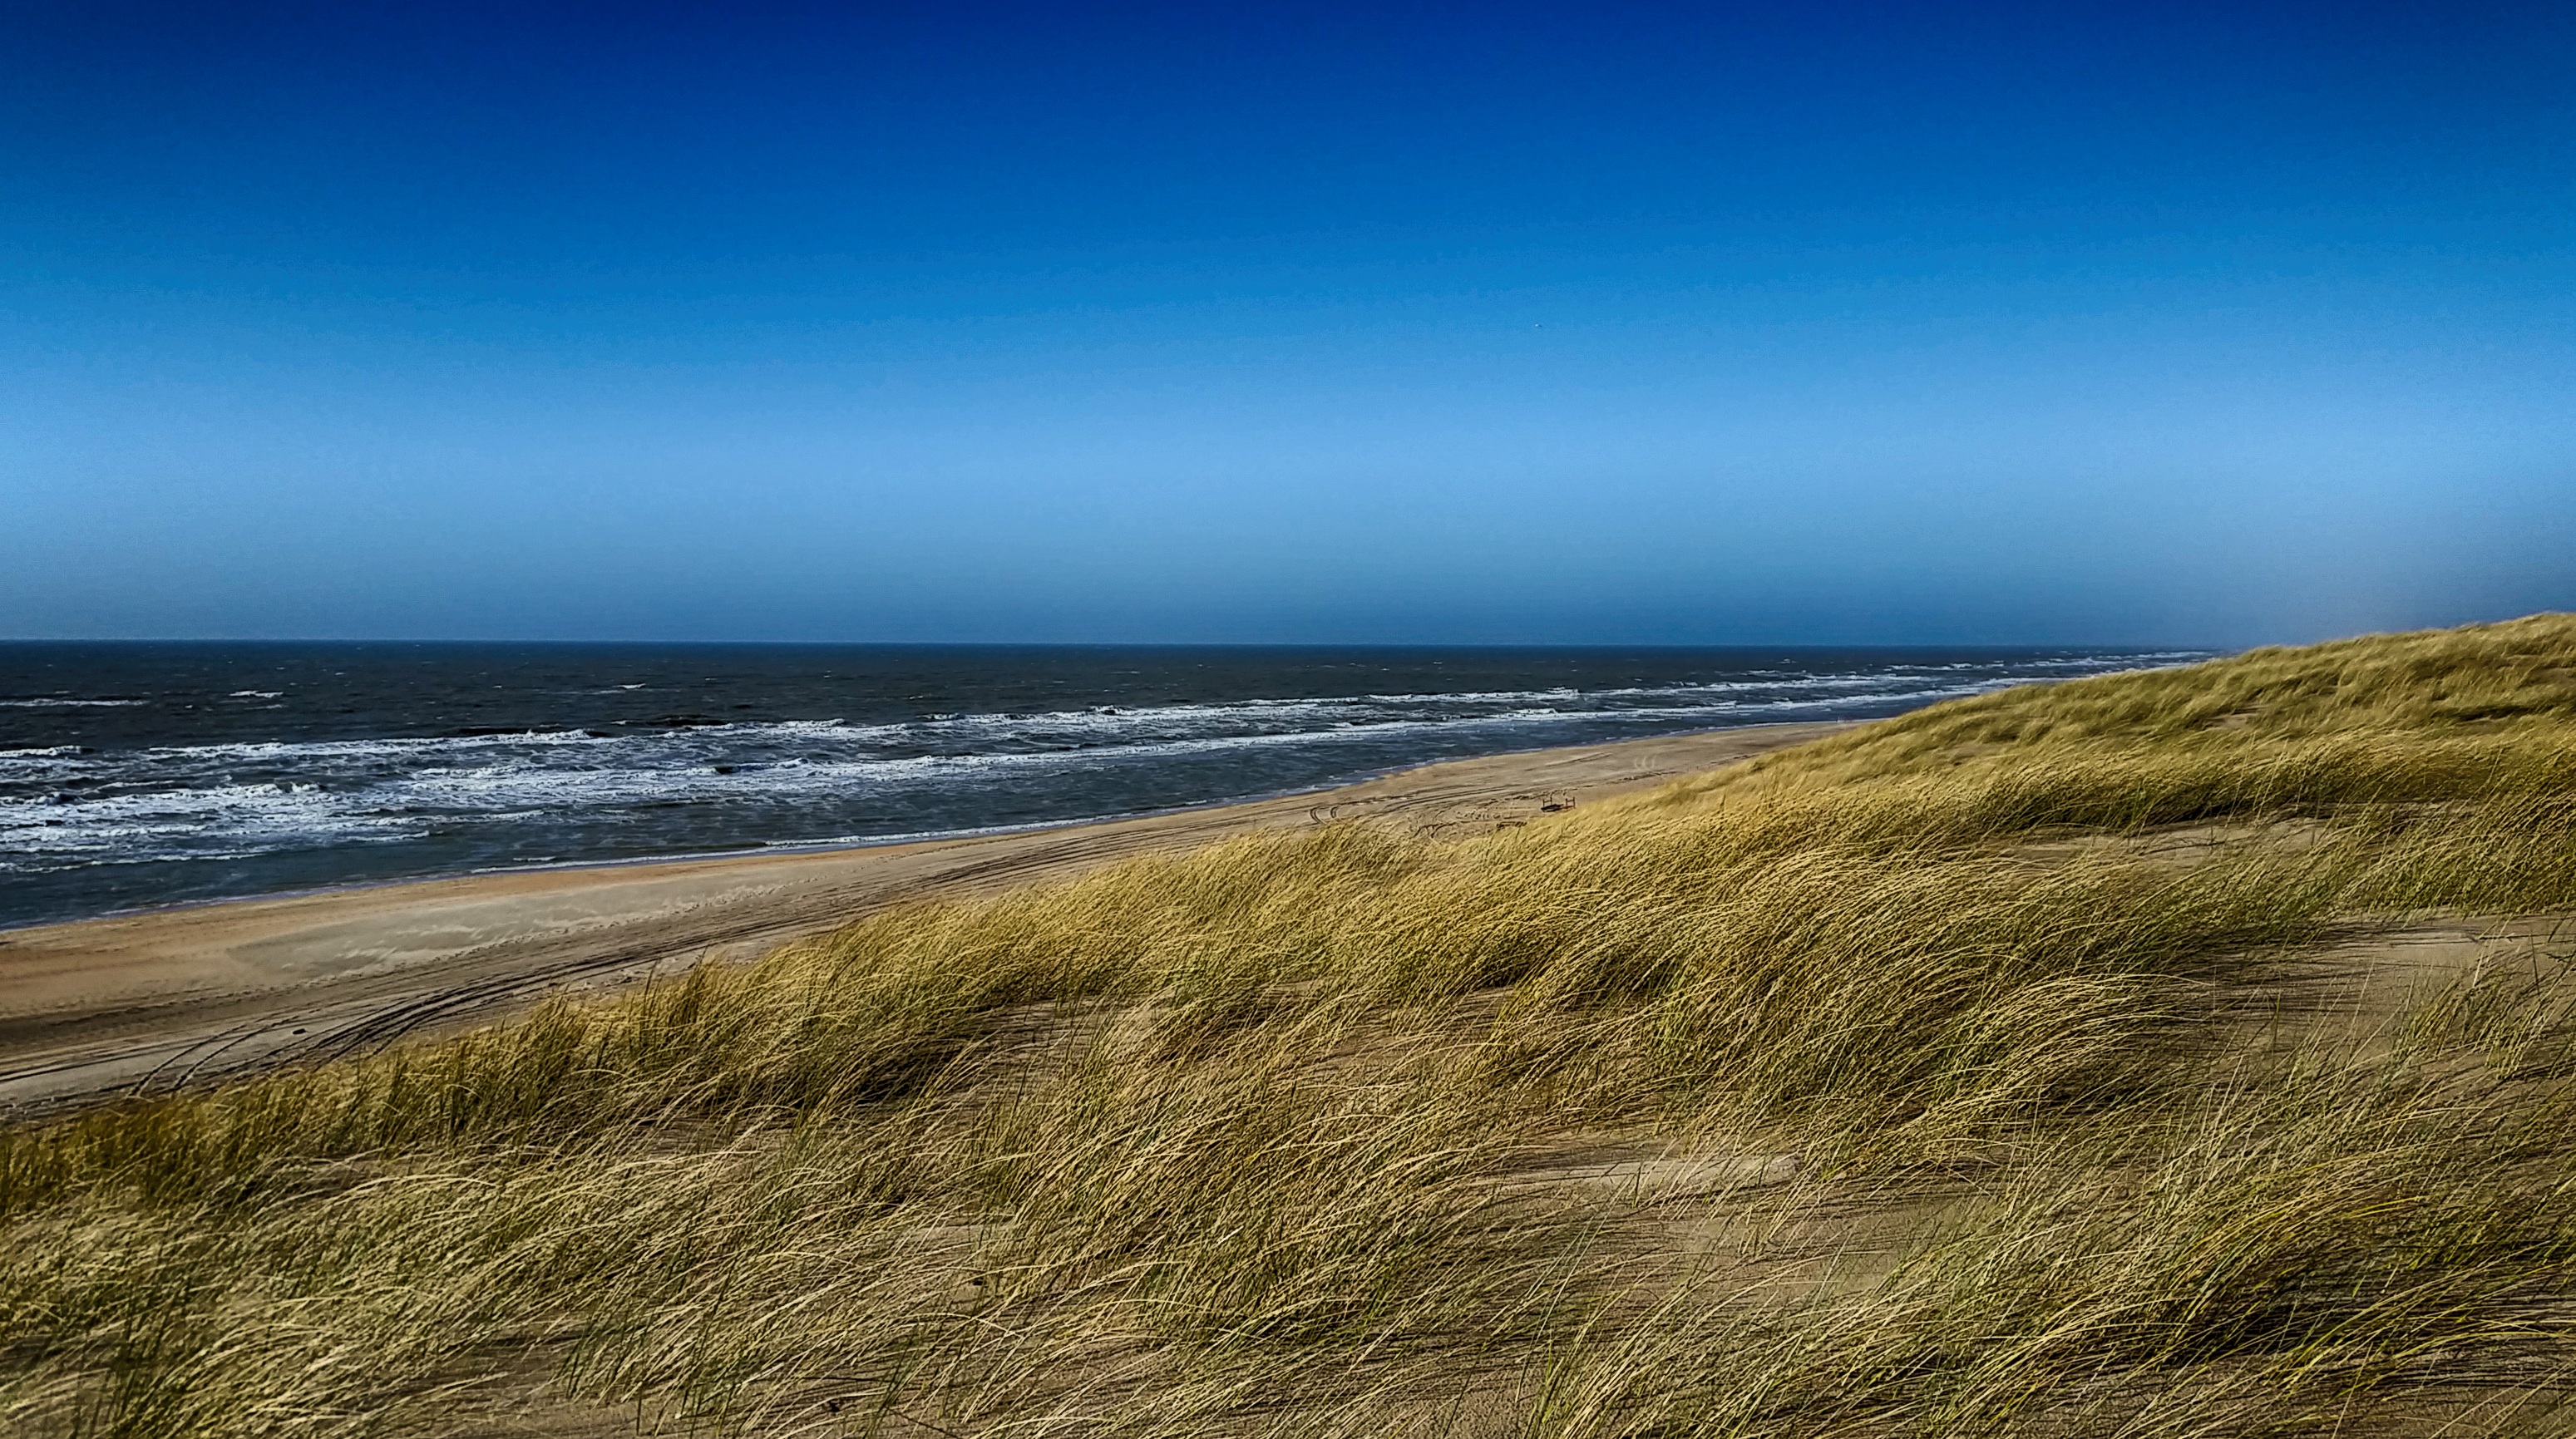
beach, landscape, sea, coast, water, nature, grass, sand, rock, ocean, horizon, cloud, sky, sunlight, morning, hill, shore, wave, lake, wind, dawn, cliff, dusk, holiday, bay, terrain, material, body of water, tracks in the sand, dunes, hdr, holland, netherlands, clouds, maritime, habitat, north sea, cape, coastal landscape, landform, sand beach, tire tracks, sea breeze, natural environment, wind wave